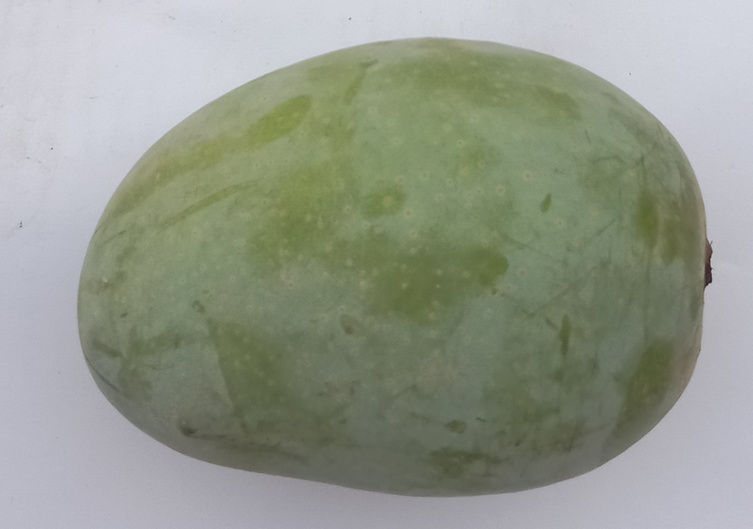
Mango variety: Langra